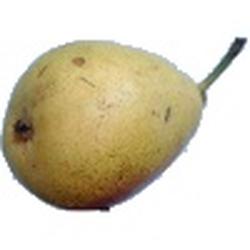
Label: Pear